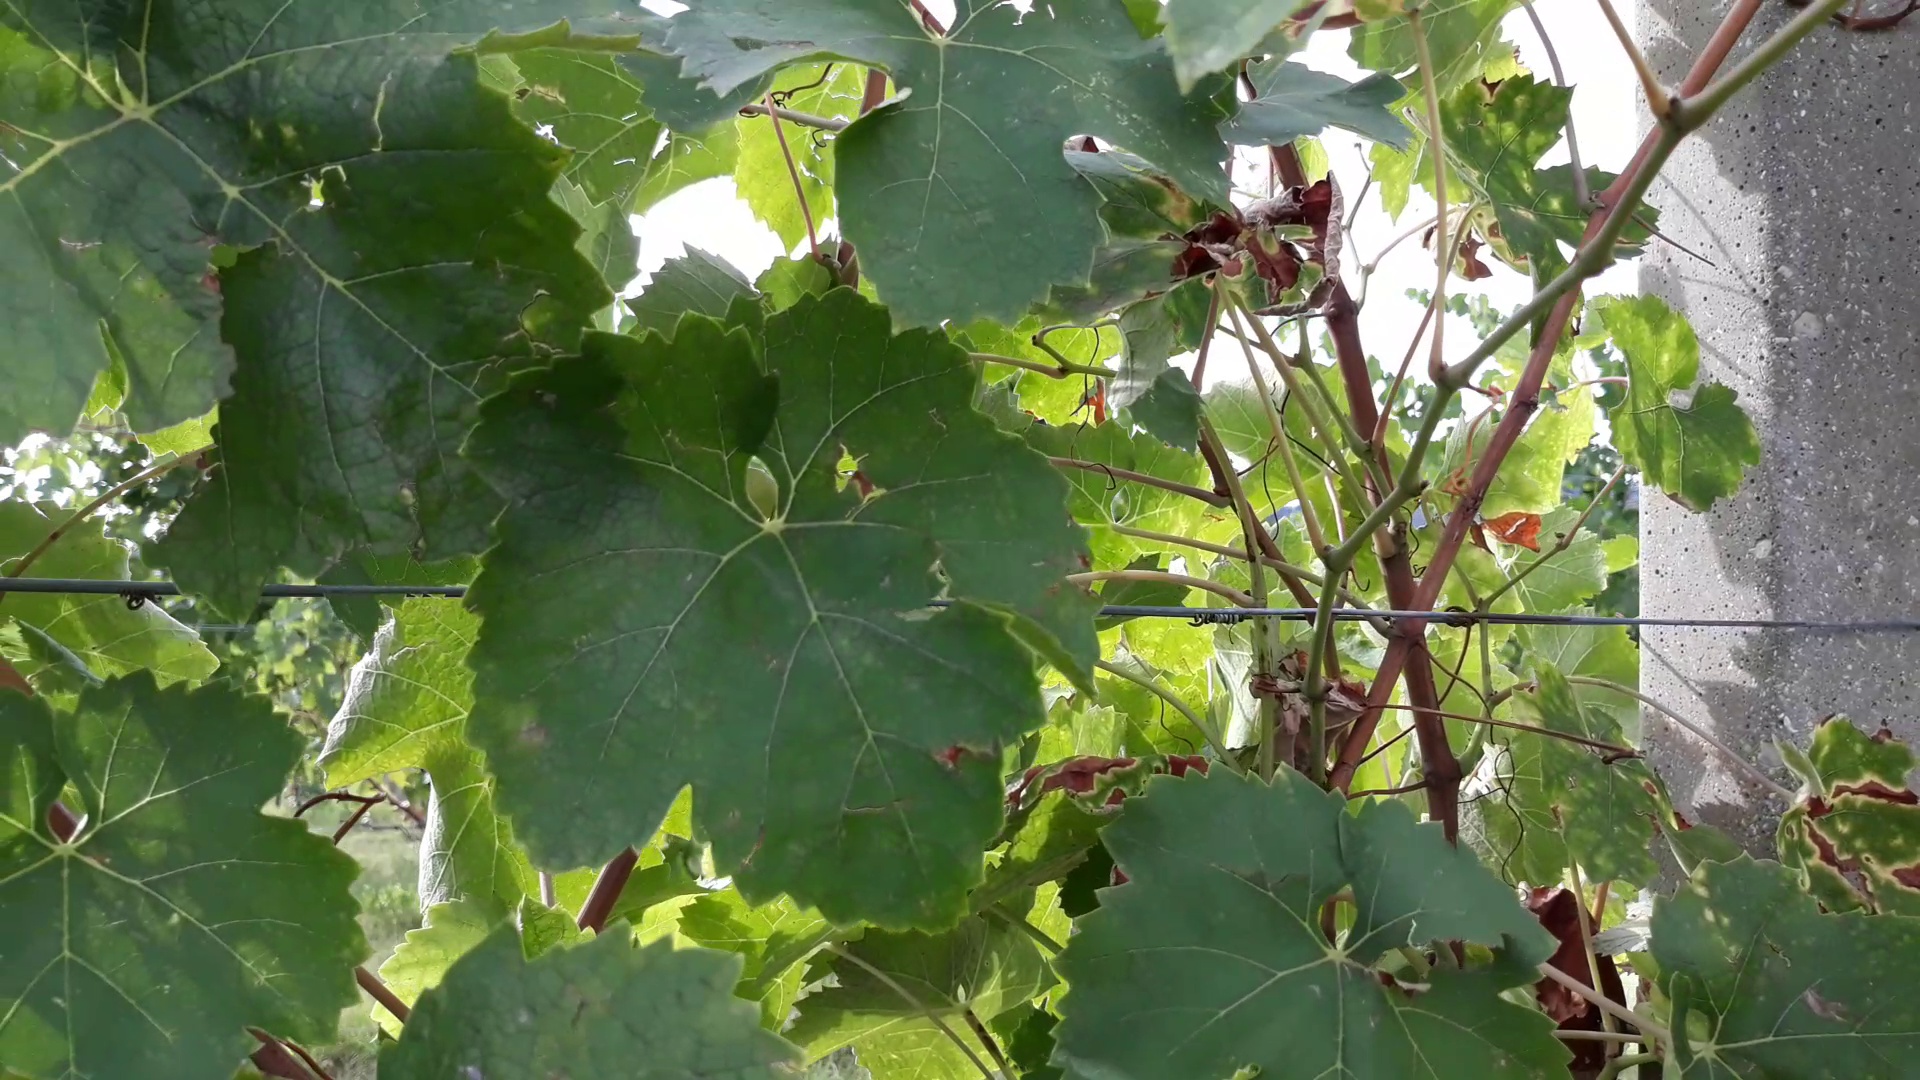
Label: esca